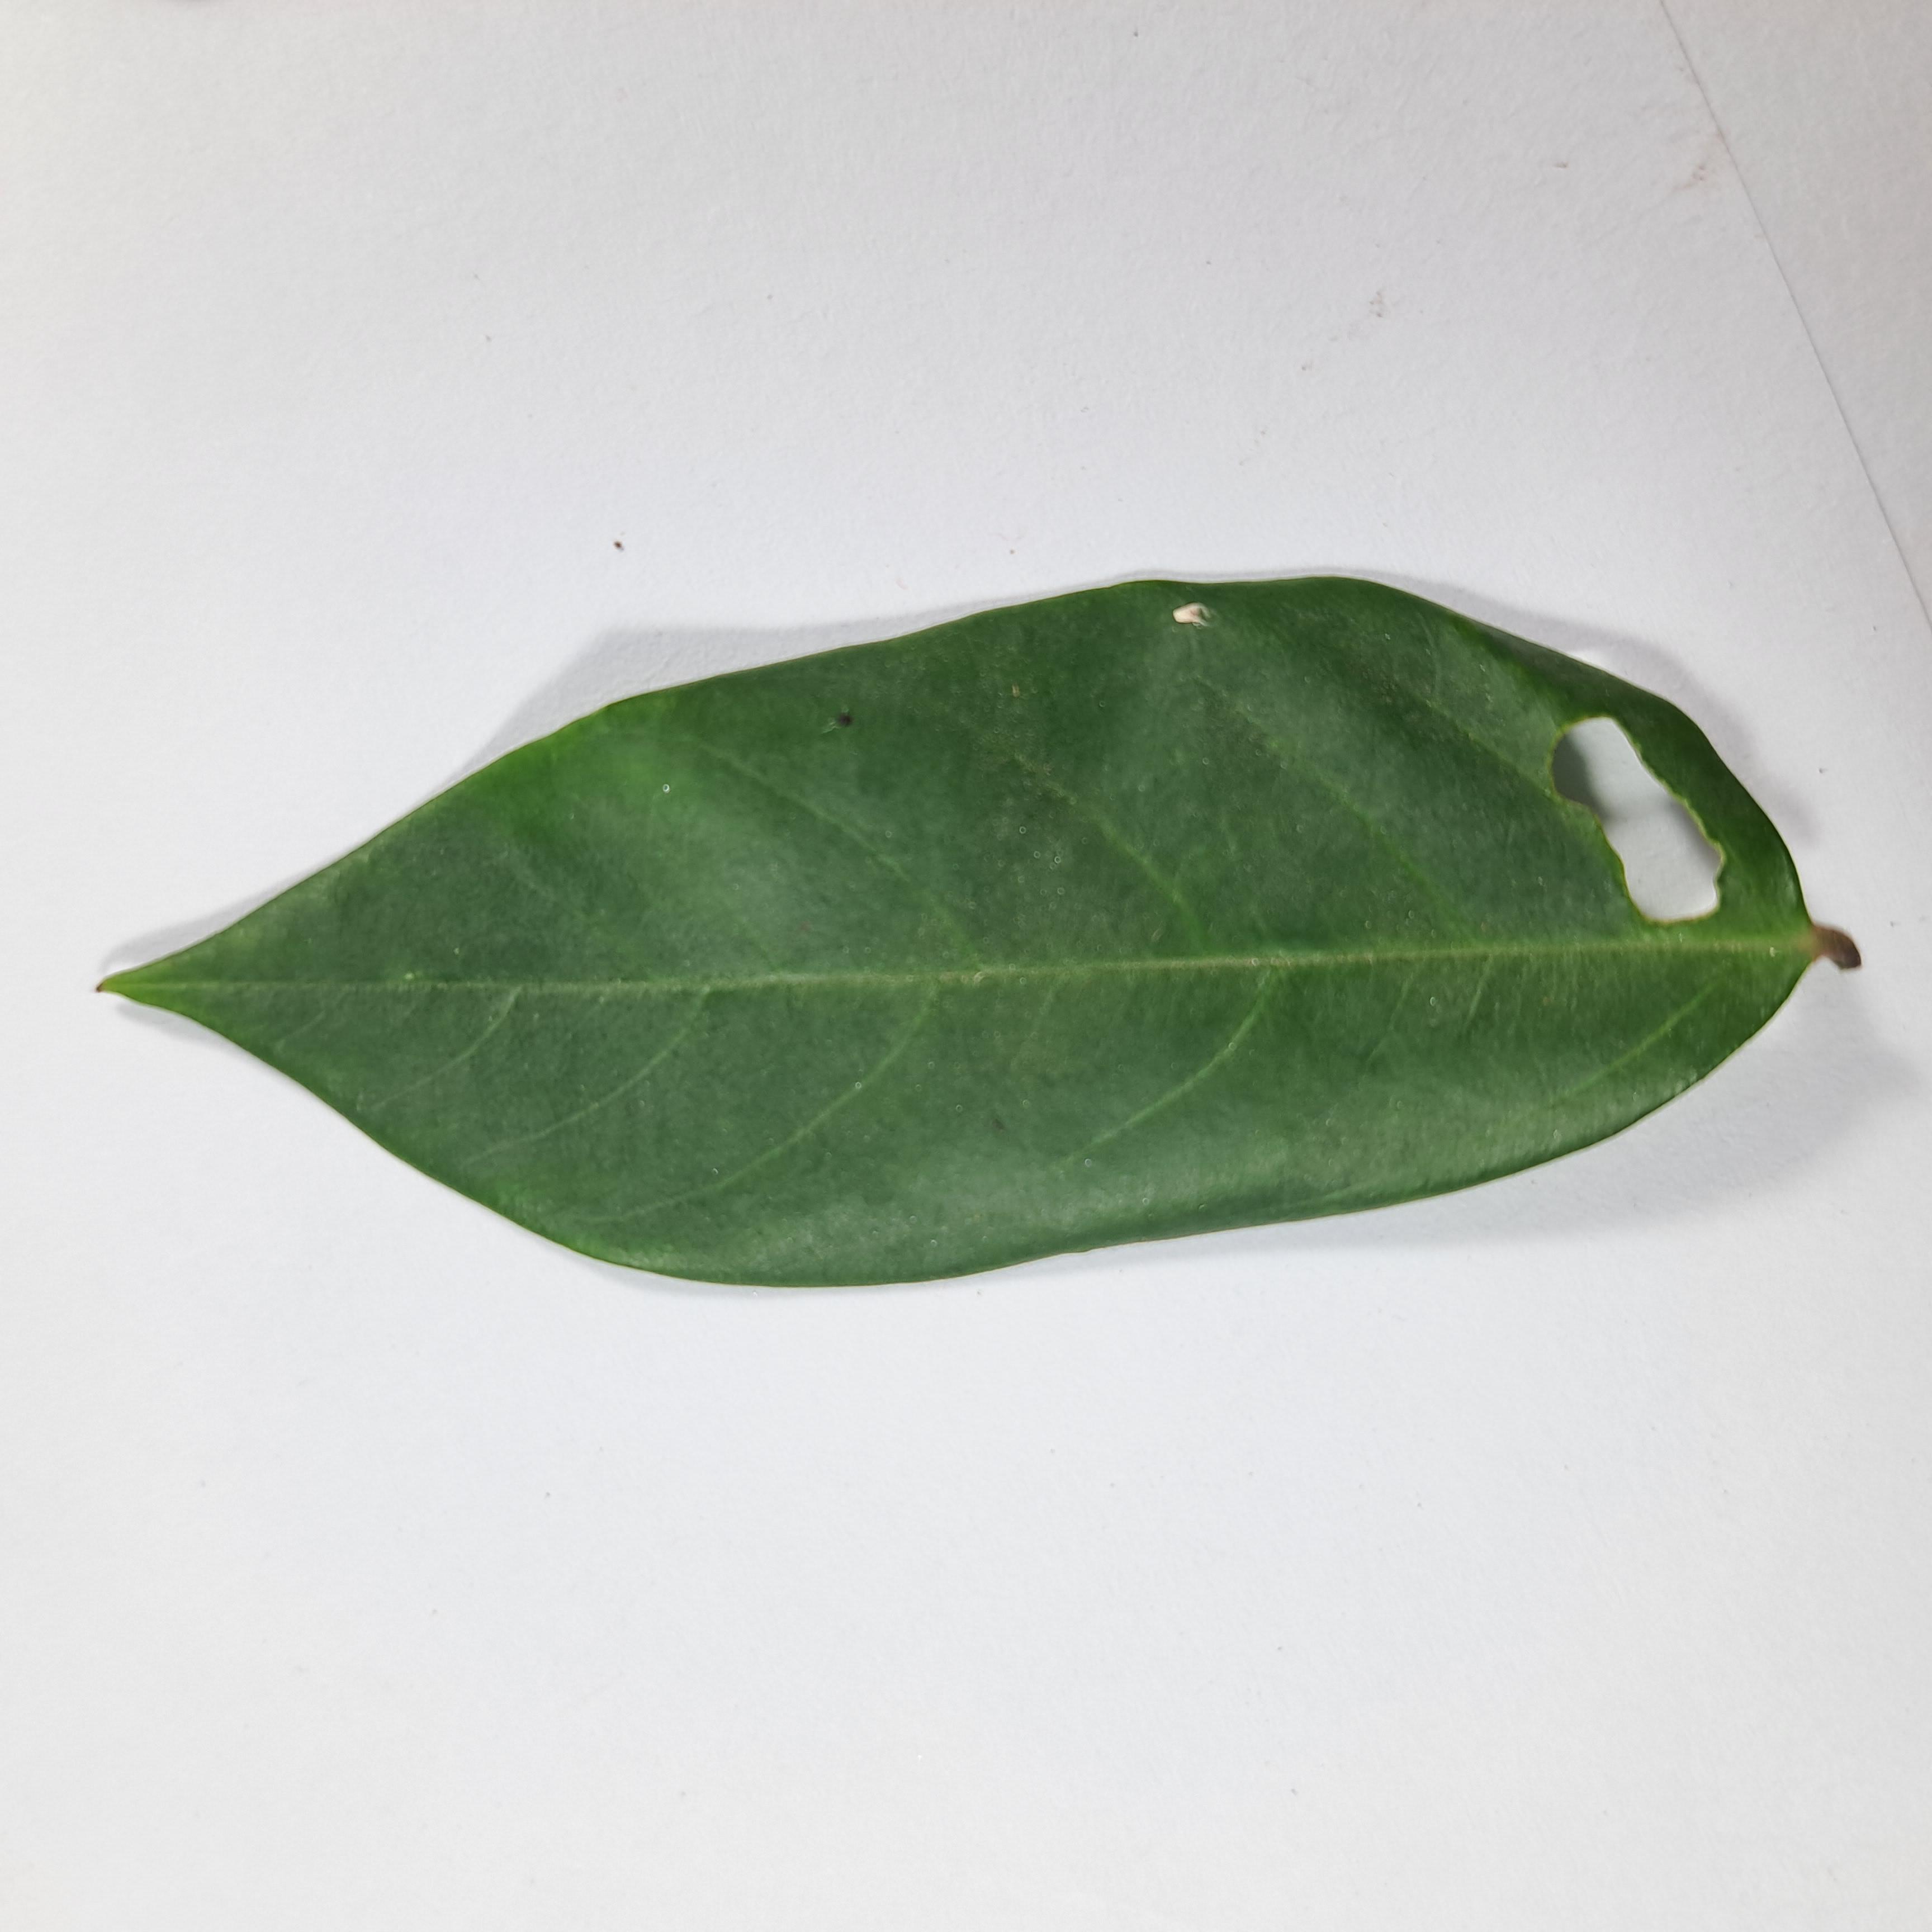
Label: Insect Hole leaves